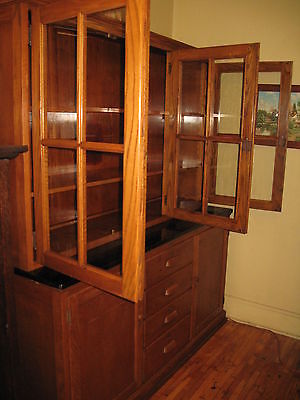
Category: cabinet